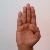
The image shows a hand gesture representing the letter 'B' in Indian Sign Language.